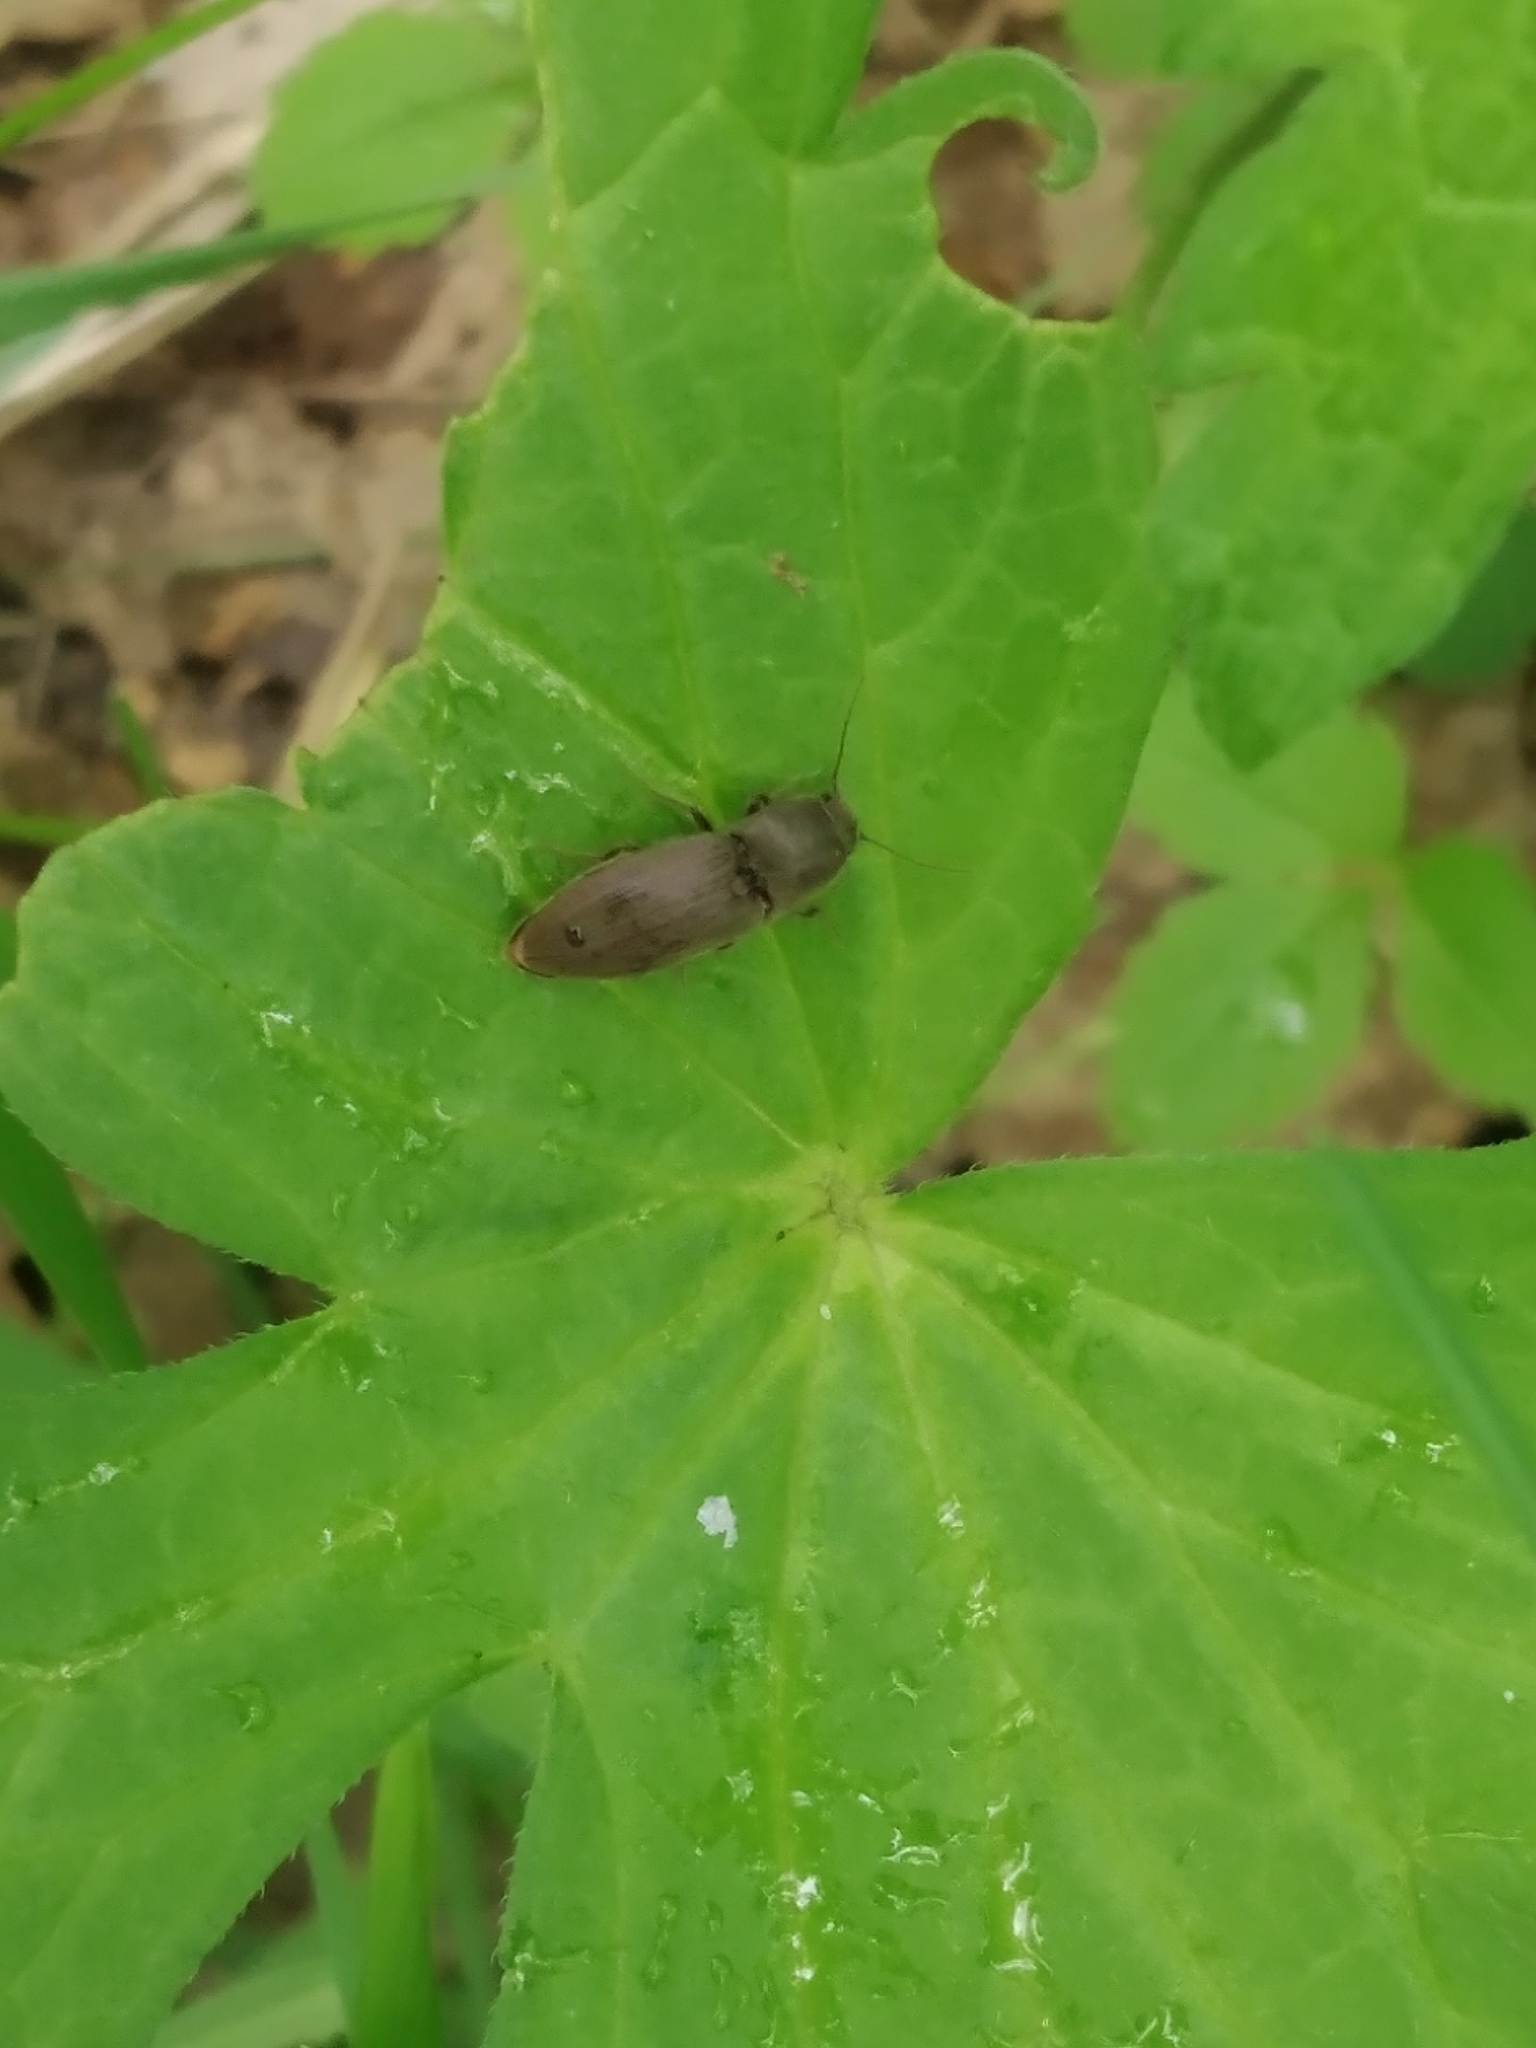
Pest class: clickbeetles_wireworms